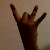
The image shows a hand gesture representing the number 8 in Indian Sign Language.